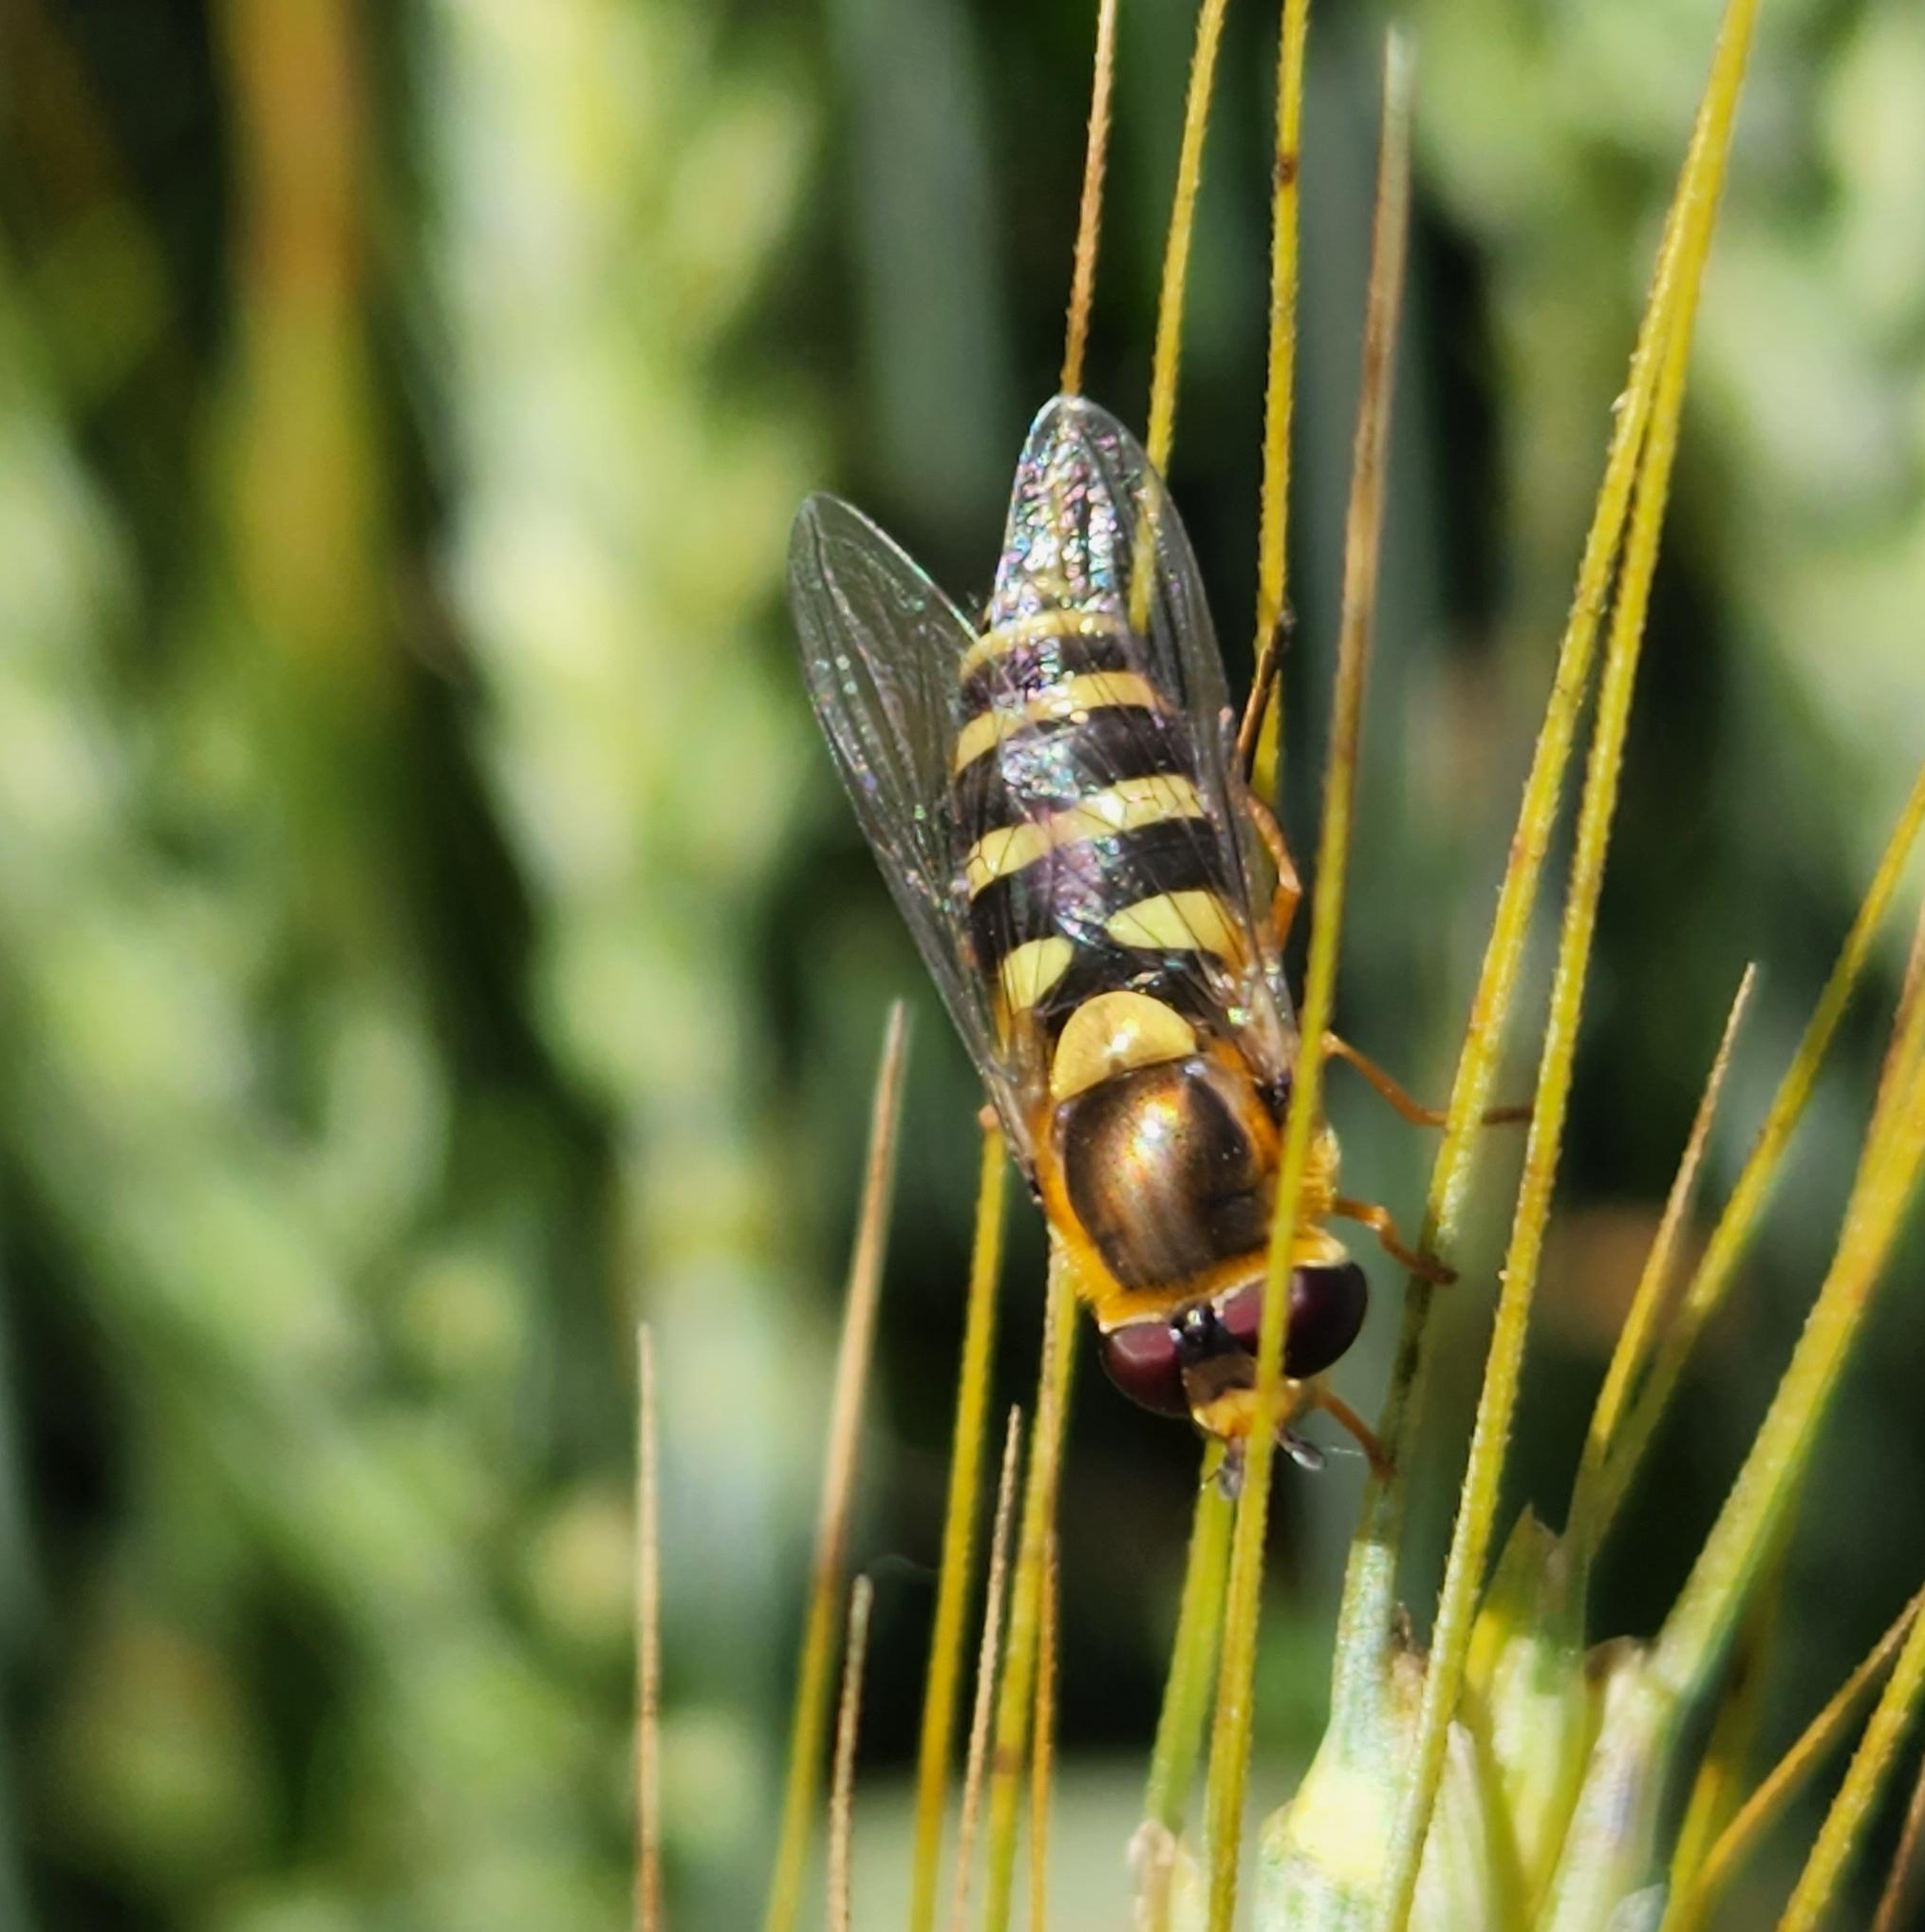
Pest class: predators